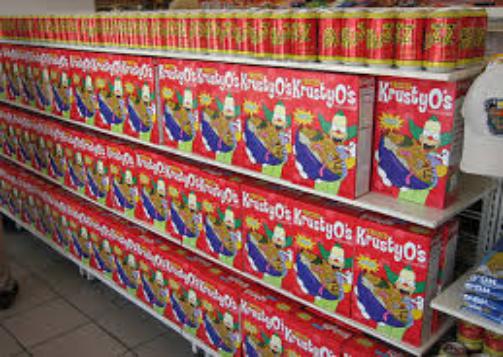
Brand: Krusty-O's
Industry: Leisure